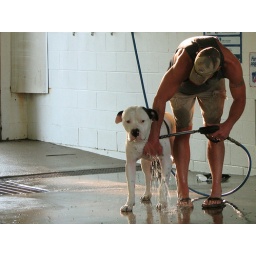
A guy washing his dog at a car wash in Clintonville.